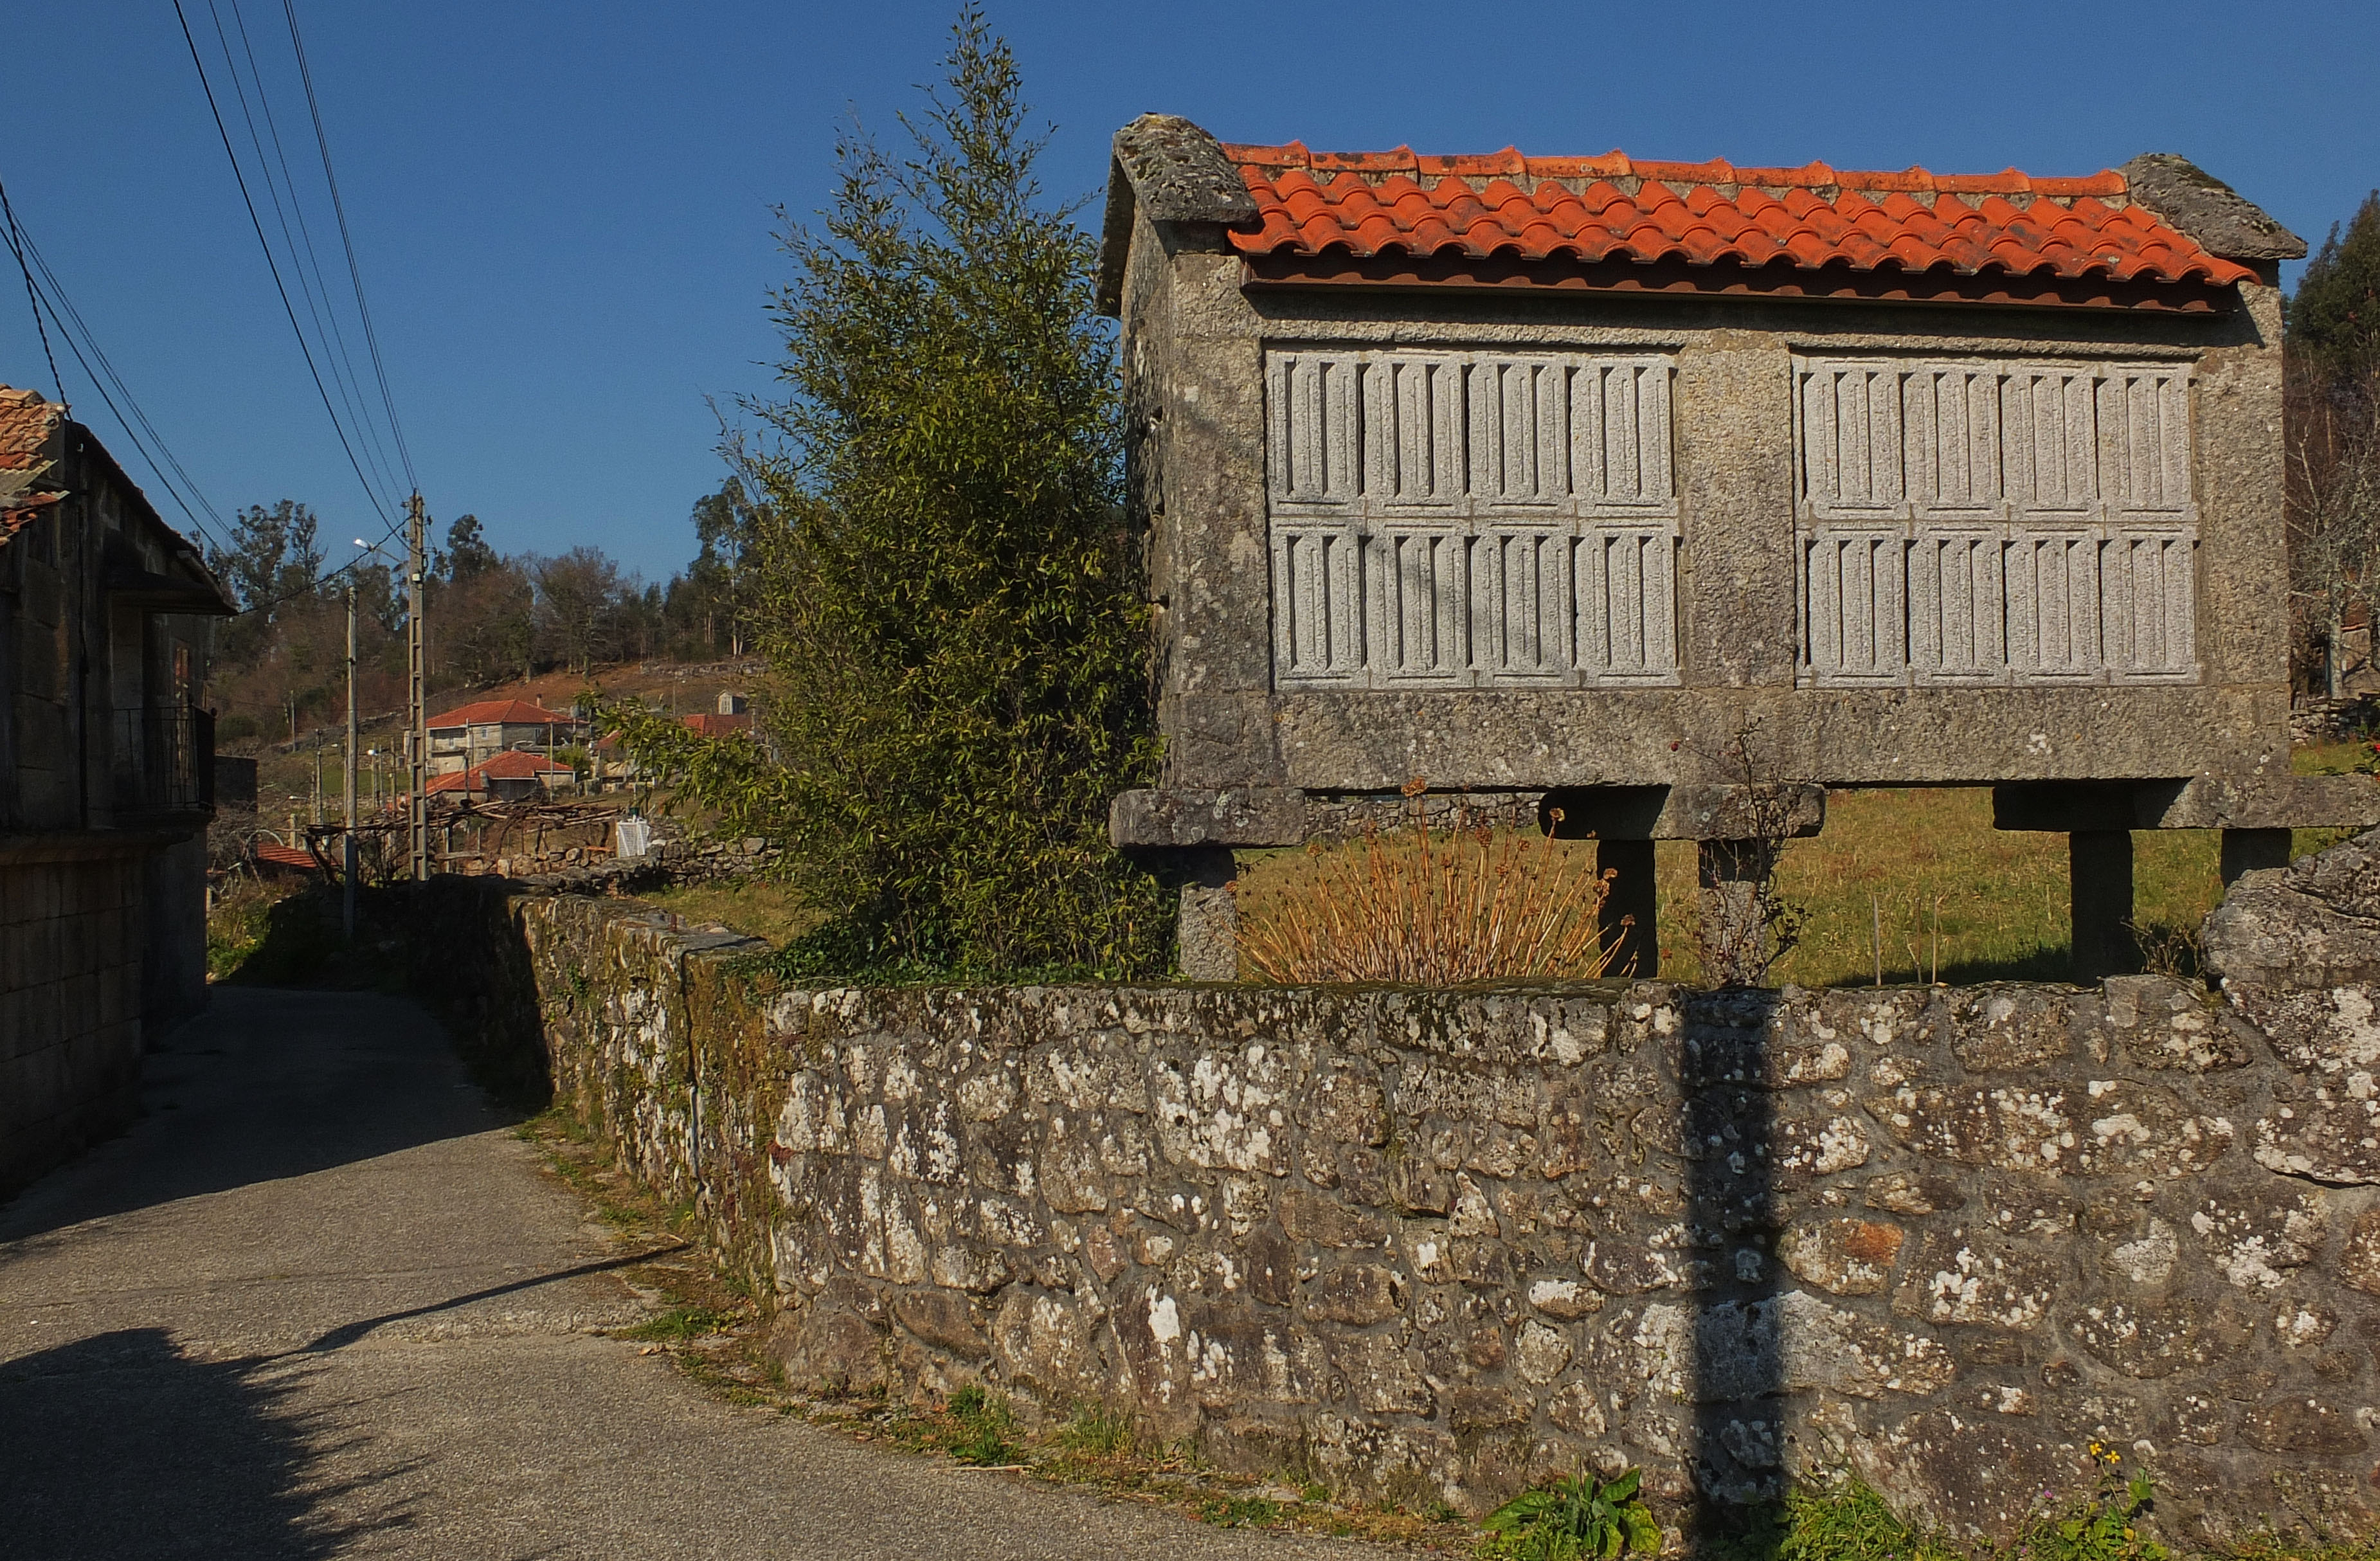
house, town, building, wall, village, fortification, spain, ruins, monastery, galicia, pontevedra, espana, ggl1, gaby1, fujifilmxs1, canastros, horreos, rural area, ancient history, human settlement